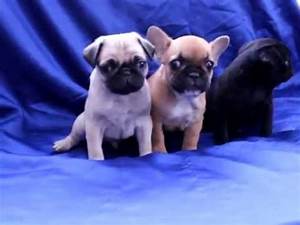
Label: cane